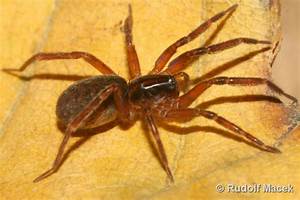
Label: ragno